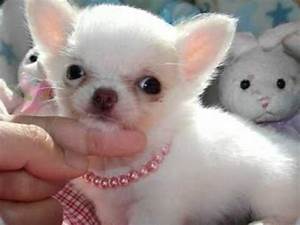
Label: cane